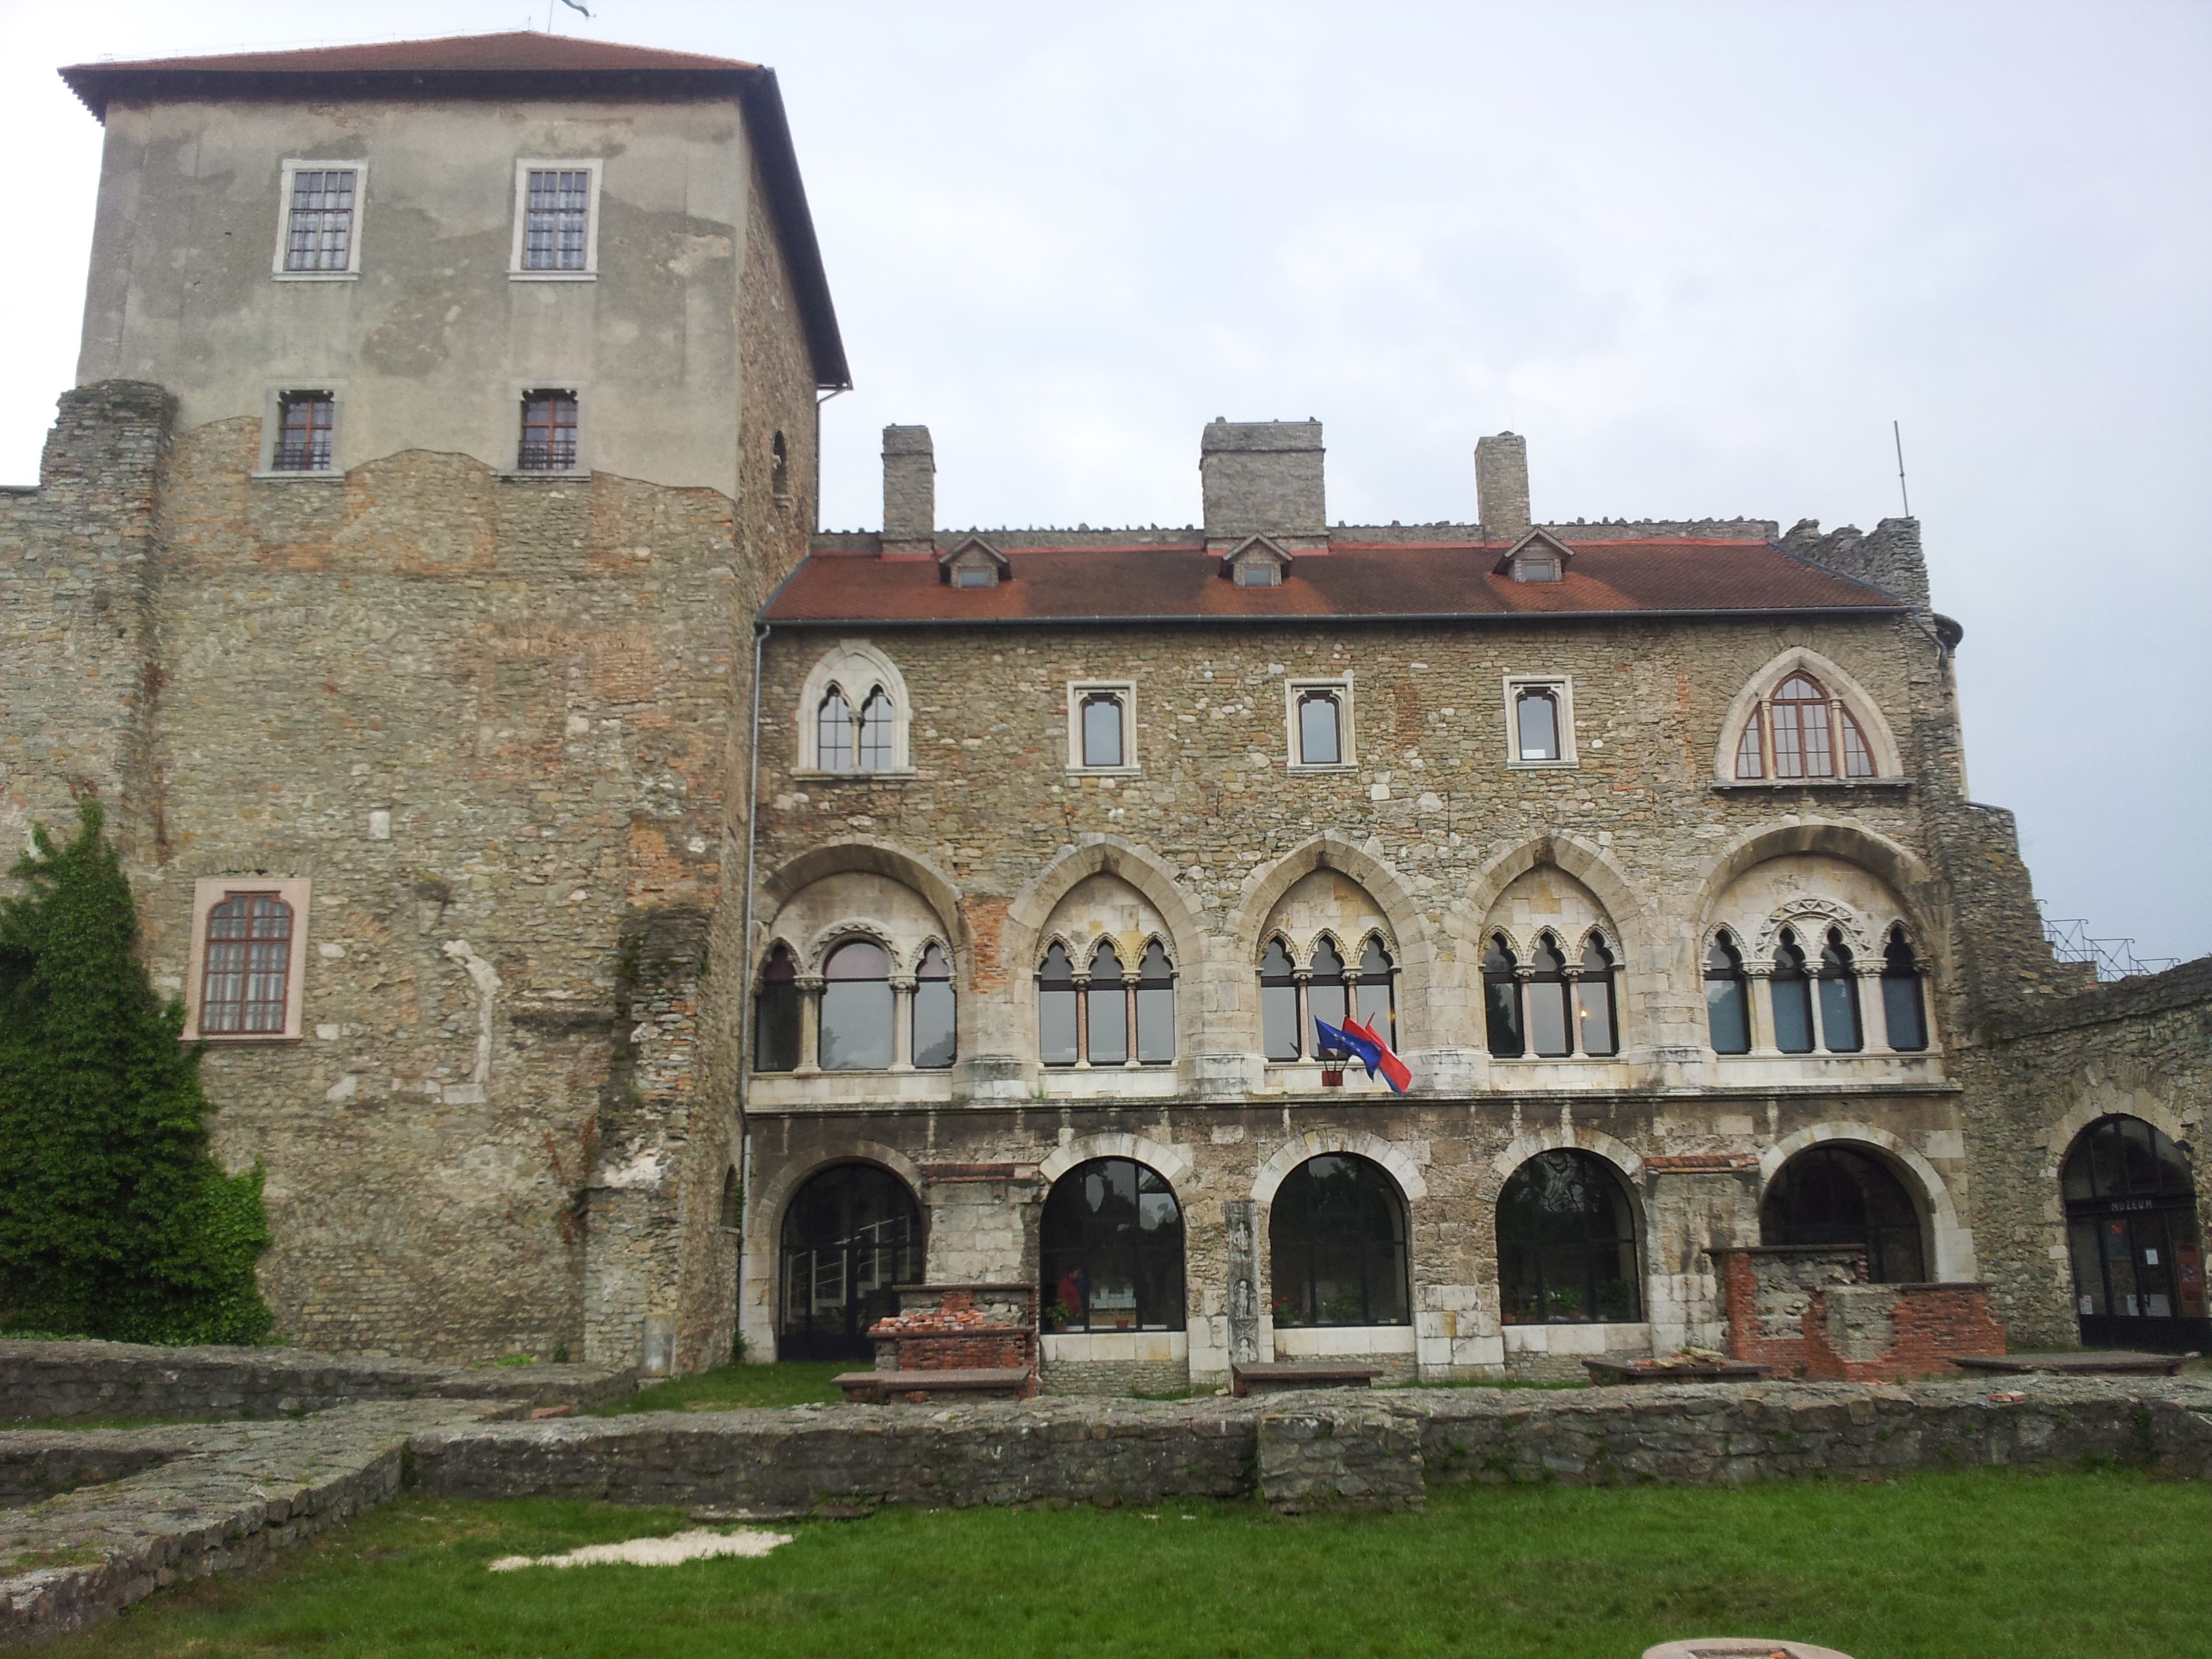
building, chateau, castle, fortification, medieval architecture, medieval, monastery, synagogue, hungary, abbey, estate, tata, middle ages, manor house, stately home, almshouse, historic site, ancient history, spanish missions in california, water castle